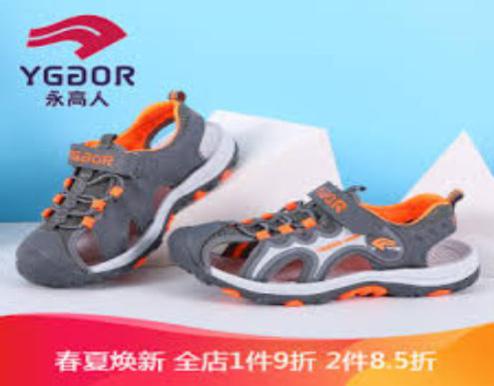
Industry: Sports